Velociraptor

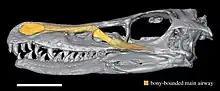
3D scan and nasal cavity reconstruction of "V. mongoliensis" skull MPC-D 100/54

"Velociraptor" was warm-blooded to some degree, as it required a significant amount of energy to hunt. Modern animals that possess feathery or furry coats, like "Velociraptor" did, tend to be warm-blooded, since these coverings function as insulation. However, bone growth rates in dromaeosaurids and some early birds suggest a more moderate metabolism, compared with most modern warm-blooded mammals and birds. The kiwi is similar to dromaeosaurids in anatomy, feather type, bone structure and even the narrow anatomy of the nasal passages (usually a key indicator of metabolism). The kiwi is a highly active, if specialized, flightless bird, with a stable body temperature and a fairly low resting metabolic rate, making it a good model for the metabolism of primitive birds and dromaeosaurids.